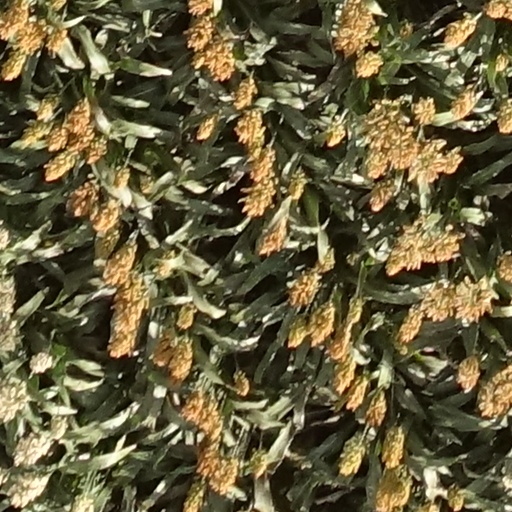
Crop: sorghum